Hastings Adobe (Santa Barbara, California)

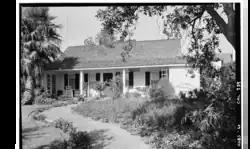
Hastings adobe - Trussell-Winchester adobe

The Hastings adobe also called the Trussell-Winchester adobe is a California Historical Landmark in Santa Barbara, California. The house is one of the oldest in Santa Barbara, built in 1854. The adobe became a California State Historical Landmark No. 559 on December 31, 1956.